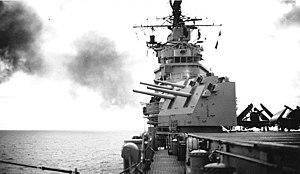
La classe Essex est une classe de porte-avions de l'U.S. Navy construite à partir de 1941. Toutes nations confondues, cette classe est à ce jour la plus importante classe de porte-avions jamais construite en nombre de bâtiments, 24 au total.